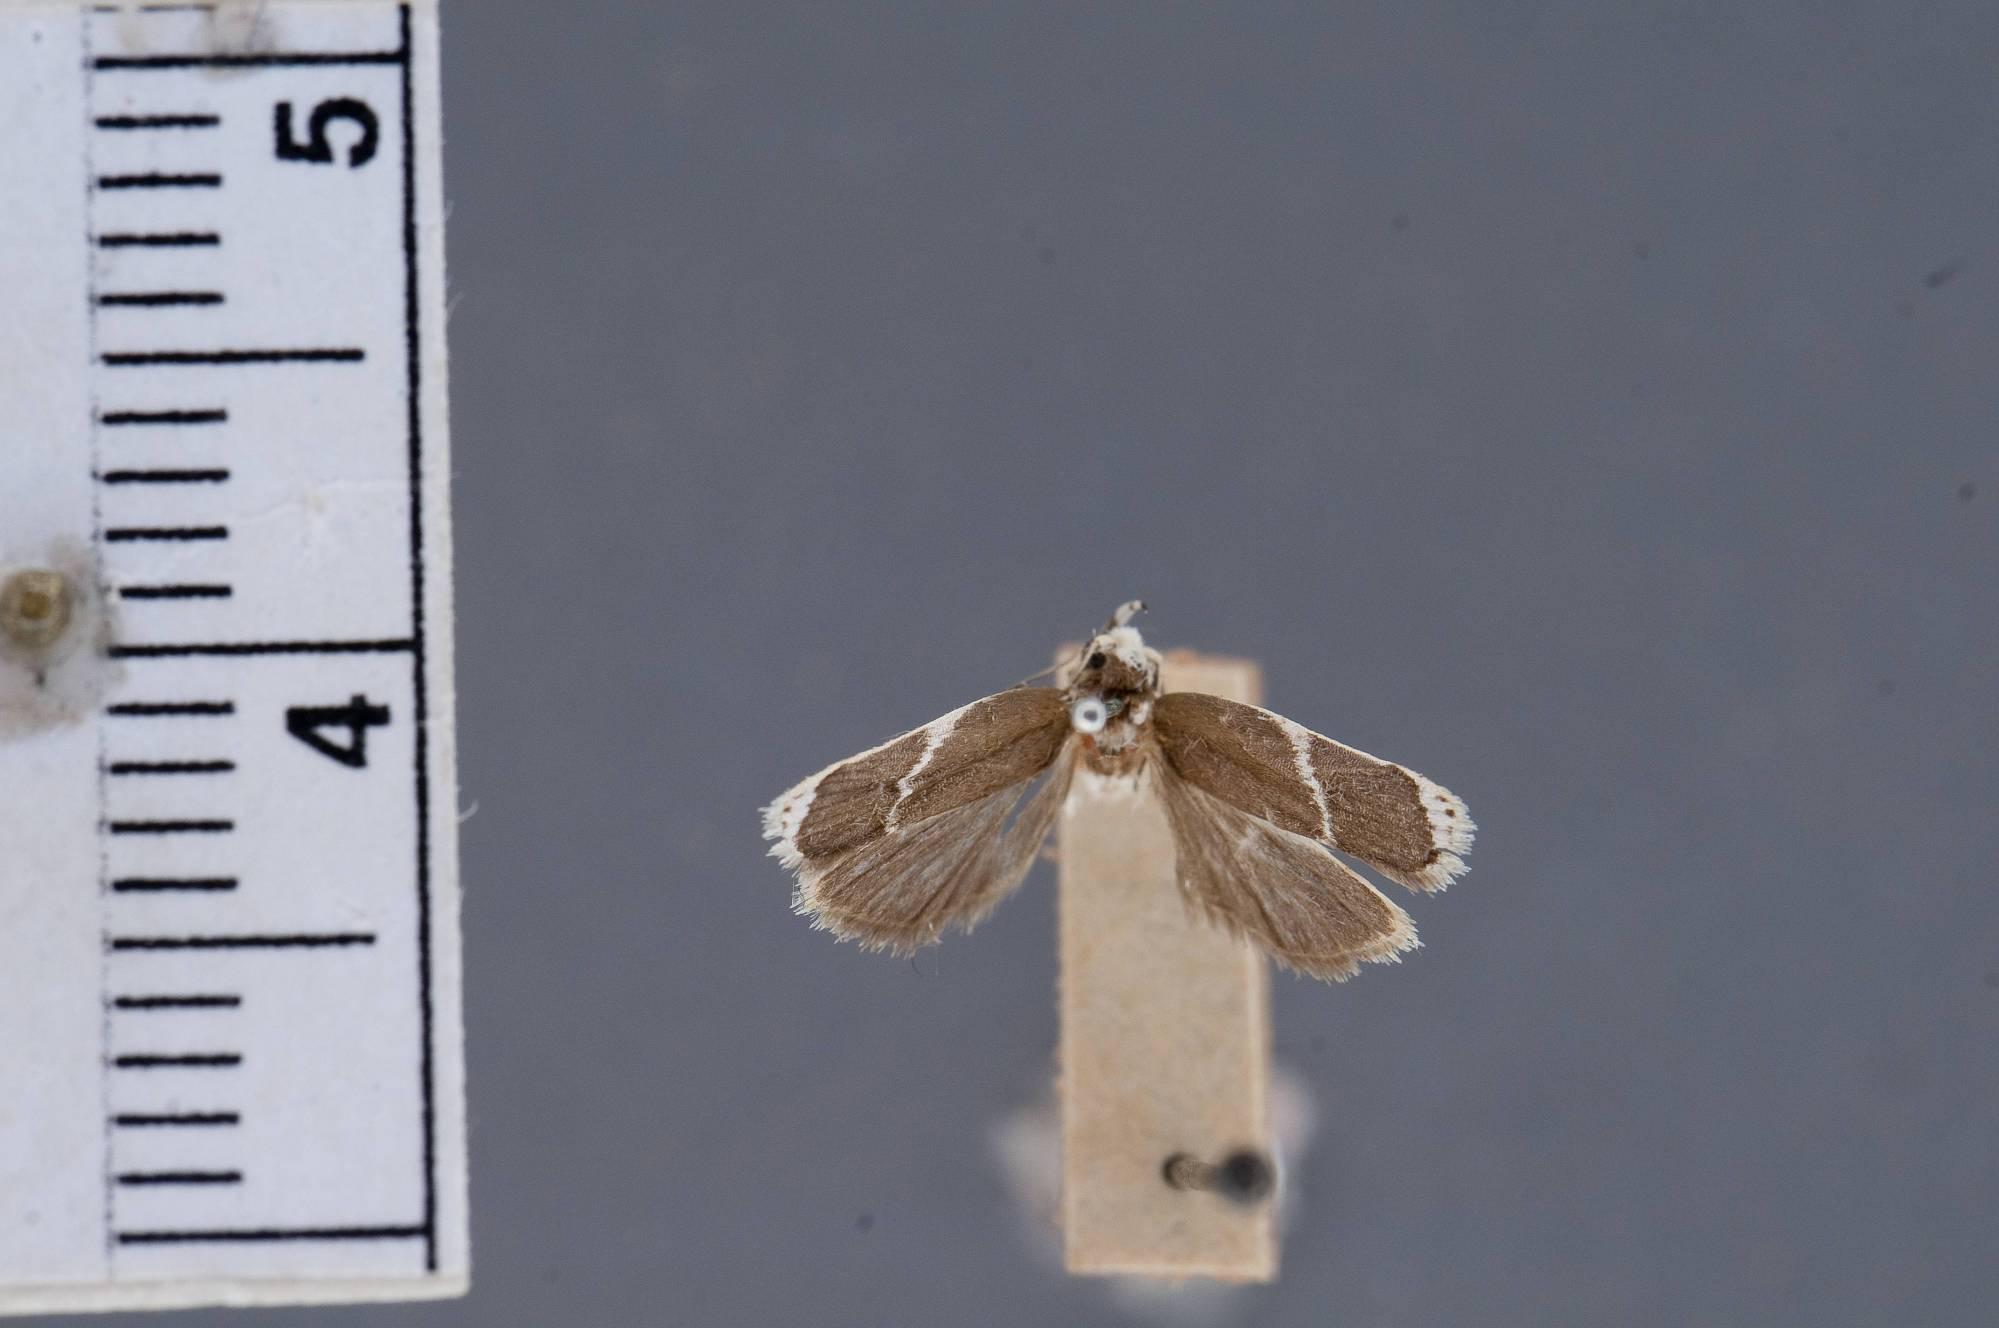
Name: Stenoma niphacma
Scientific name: Stenoma niphacma Meyrick, 1916
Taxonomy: Animalia, Arthropoda, Insecta, Lepidoptera, Glossata, Depressariidae, Stenomatinae
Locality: St. Jean, Rio Maroni, French Guiana
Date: Jul 1915